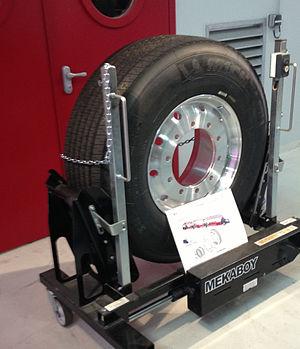
Roue d'un tramway Translohr STE3 au centre de remisage de Pierrefitte exposé le jour de l'inauguration officielle de la ligne 5 du tramway.